Battle of Marmiton River

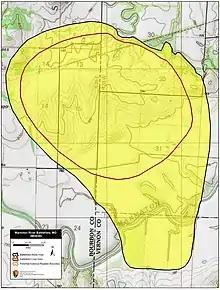
Map of the battlefield

The Battle of Marmiton River, also known as Shiloh Creek or Charlot's Farm, occurred on October 25, 1864, in Vernon County, Missouri during the American Civil War. Major General Sterling Price of the Confederate States Army commenced an expedition into Missouri in September 1864, with hopes of challenging Union control of the state. After a defeat at the Battle of Westport on October 23, Price began to retreat south, and suffered a serious defeat at the Battle of Mine Creek early on October 25. The afternoon of the 25th, Price's wagon train became stalled at the crossing of the Marmaton River in western Missouri. A delaying force led by Brigadier General Joseph O. Shelby attempted to hold off Union cavalry commanded by Brigadier General John McNeil and Lieutenant Colonel Frederick W. Benteen. Shelby was unable to drive off the Union force, although fatigue of the Union cavalry's horses prevented close-quarters action. At nightfall, the Confederates disengaged and destroyed much of their wagon train. Price was again defeated on October 28 at the Second Battle of Newtonia, and the Confederate retreat continued until the survivors reached Texas in early December.